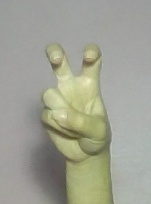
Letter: toot